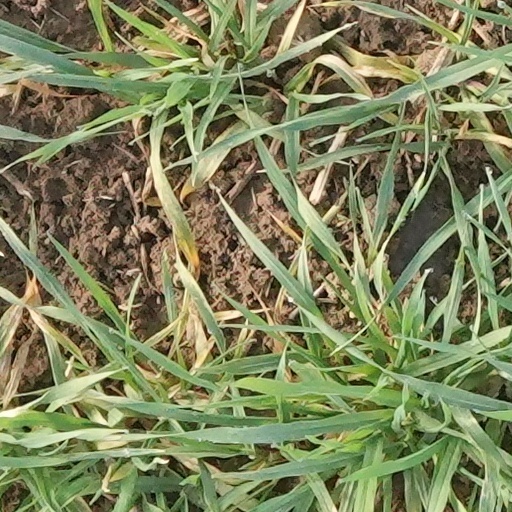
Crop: wheat